Qayyarah Airfield West

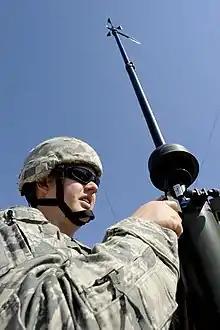
US military weather technician installs a weather observation system Qayyarah Airfield West, 2011

During Operation Iraqi Freedom in March 2003, the base was heavily attacked by Coalition airpower and seized by Coalition ground forces. When US troops arrived on May 23, the main runway and the control tower, set about two miles away from the headquarters compound, had suffered damage. More than thirty craters were the result of precision bombing by American planes during both Gulf Wars: about 13 craters were gouged out of the long main strip, and another 30 impact craters destroyed surrounding runways and lesser airstrips; some of the craters reached 30 feet in depth, and 120 feet in diameter.